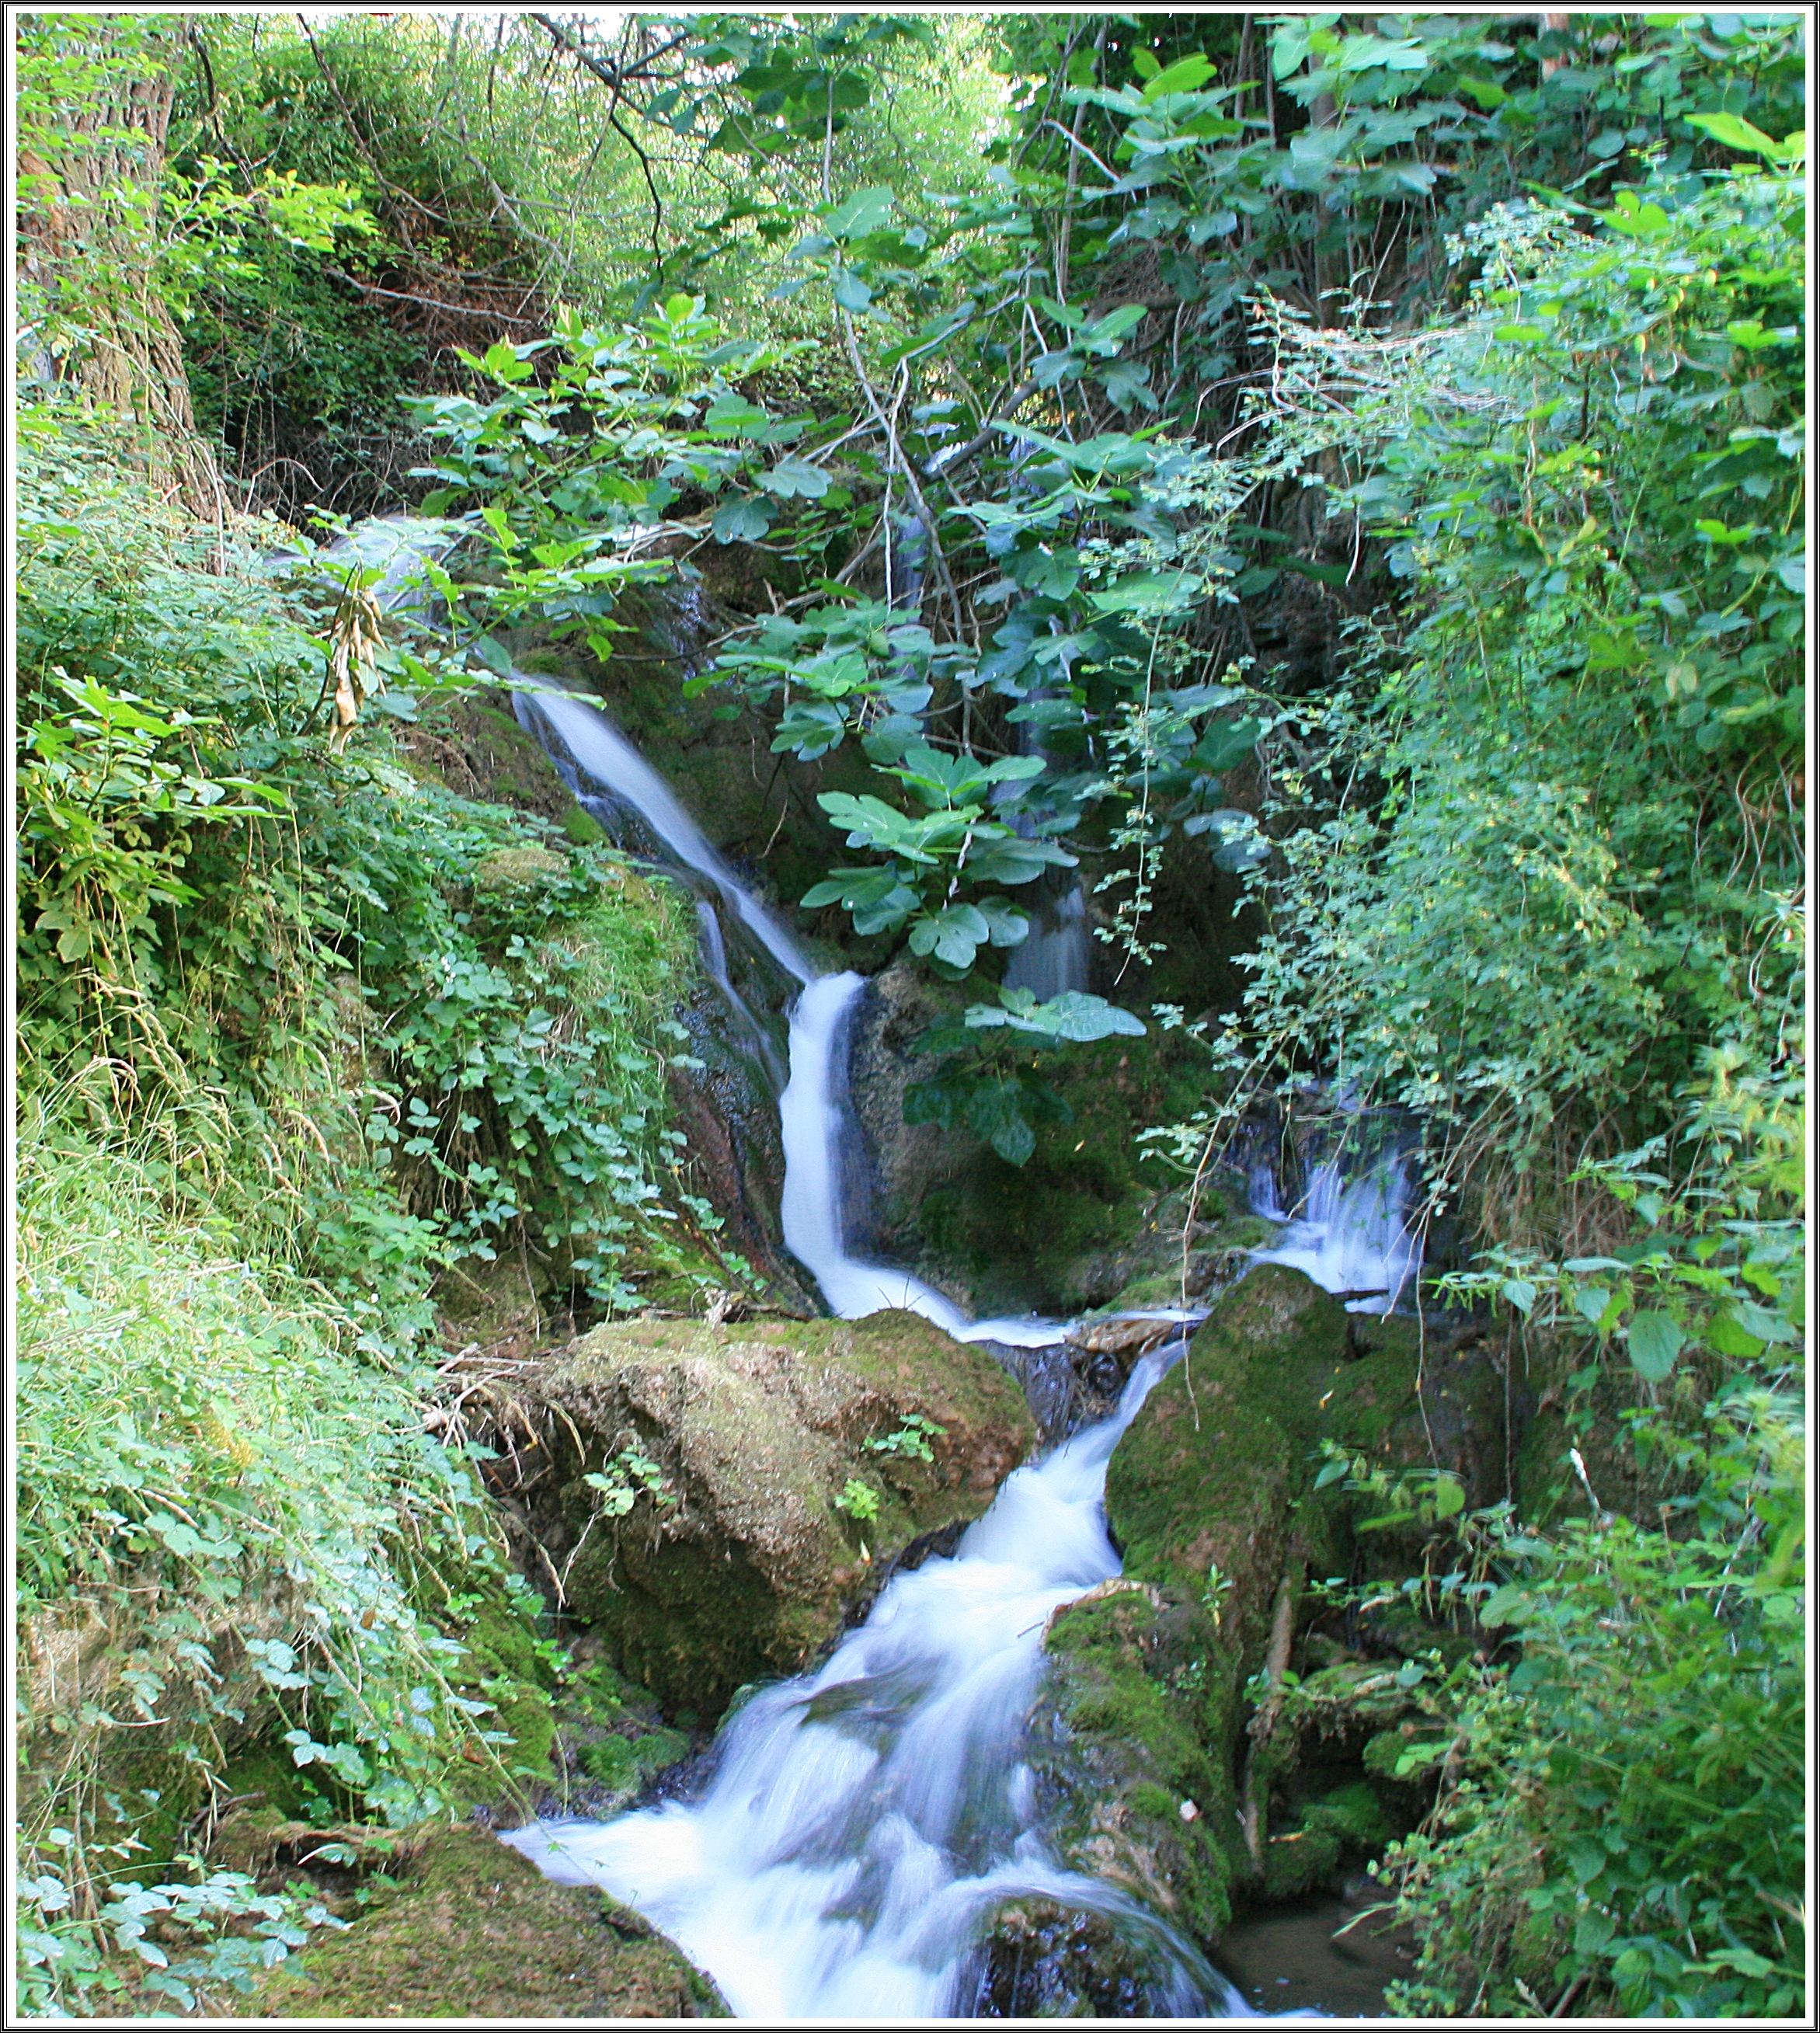
forest, waterfall, stream, jungle, body of water, spain, vegetation, rainforest, ravine, wasserfall, castilla, soria, cascada, magarcia, devanos, riomanzano, canaldesansalvador, riocajo, woodland, water feature, ecosystem, watercourse, espana, rioa amaza, nature reserve, riofuentestr n, state park, old growth forest